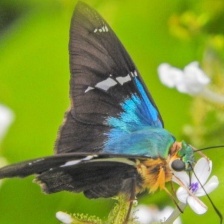
Species: TWO BARRED FLASHER